Victor Baluda

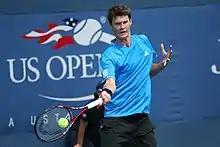

Victor Mikhaylovich Baluda (born 30 September 1992) is a Russian tennis player playing on the ATP Challenger Tour. In September 2013, he reached his highest ATP singles ranking of World No. 290 and achieved his highest doubles ranking of No. 115 in August 2014.